Darmstadt

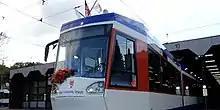
Darmstadt train showcasing the Sister City partnership with San Antonio

Darmstadt is home to many research institutions such as the Fraunhofer Society (Fraunhofer IGD, Fraunhofer LBF) and the Gesellschaft für Schwerionenforschung (GSI, "Society for heavy ion Research"), which operates a particle accelerator in northern Darmstadt. The GSI, amongst other elements, discovered the chemical element darmstadtium (atomic number: 110), named after the city in 2003. This makes Darmstadt one of several cities with elements named after them. Various other elements, including meitnerium (atomic number: 109) (1982), hassium (atomic number: 108) (1984), roentgenium (atomic number: 111) (1994) and copernicium (atomic number: 112) (1996) were also synthesized in the Darmstadt facility.